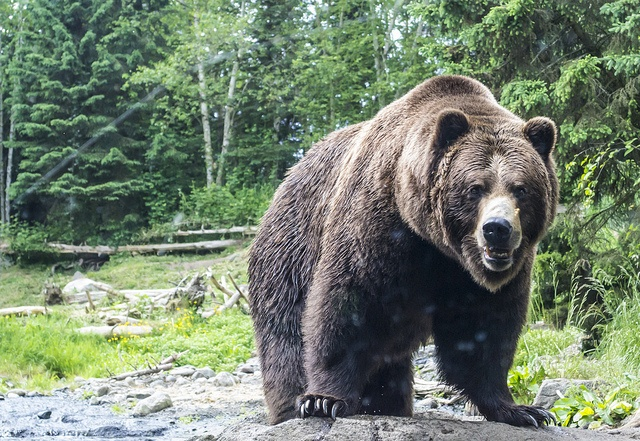
Large bear in a the woods showing his teeth.
A bear stands on a rock in a wooded habitat and looks at the camera.
A large brown bear standing on a big rock
A brown bear stands on a rock while a forest is behind him.
A grizzly bear standing on a rock in a grassy wooded area.